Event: Nepal Earthquake
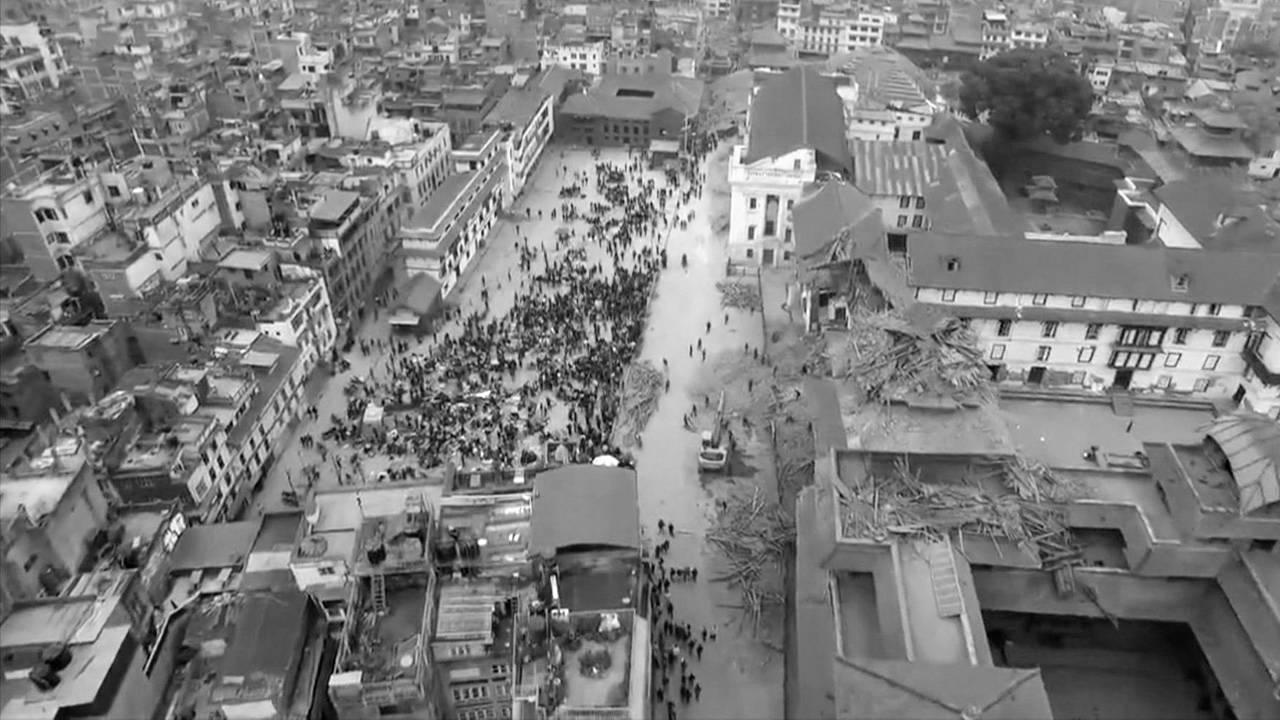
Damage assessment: damage